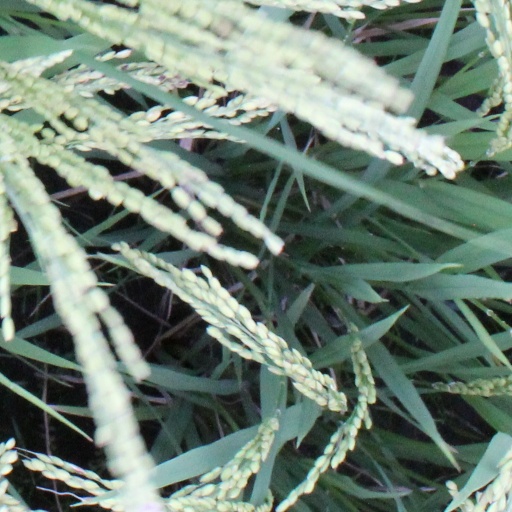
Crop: rice